John Densmore

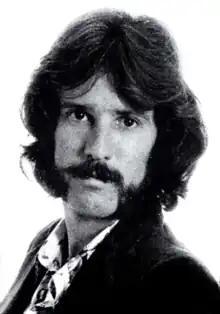
Densmore in 1971

Densmore formed a musical group with fellow ex-Doors member Krieger in 1973 called the Butts Band. The group released two albums with two different lineups, and disbanded in 1975. Densmore left rock and roll in the 1980s, moving to the world of dance as he performed with Bess Snyder and Co., touring the United States for two years.